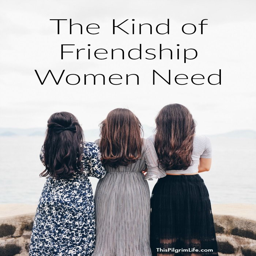
the kind of friendship we all need goes much deeper .